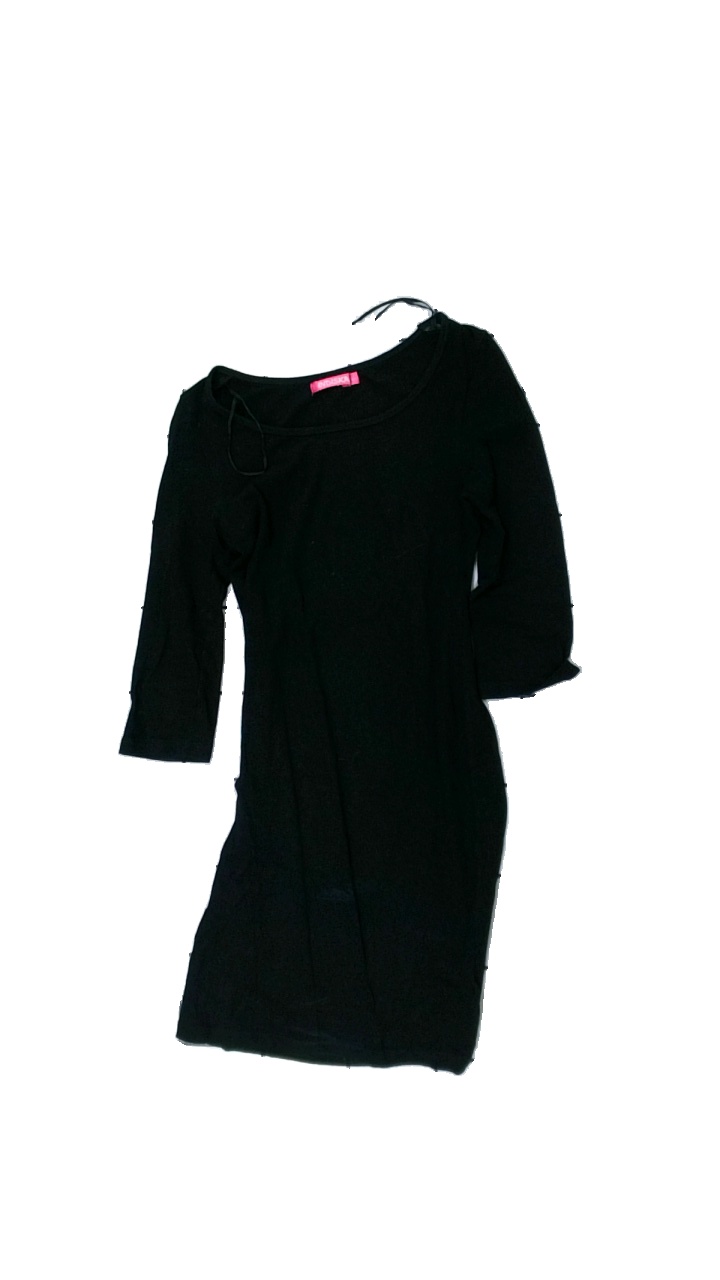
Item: Dress (Ladies)
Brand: Indiska
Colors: Black
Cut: Regular, C-collar, Long
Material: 100% cotton
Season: All
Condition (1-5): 3
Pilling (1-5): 3
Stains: Major
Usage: Export
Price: <50